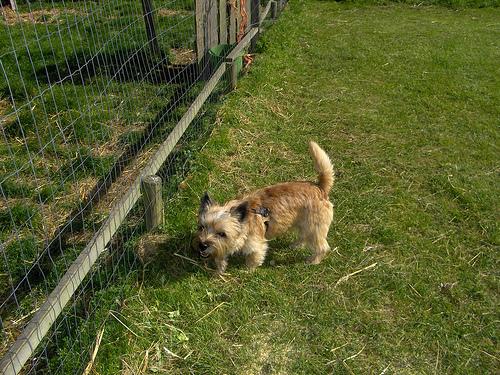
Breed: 211-n000009-cairn